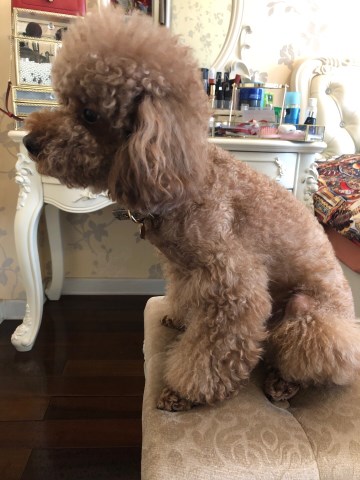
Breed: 2925-n000114-toy_poodle